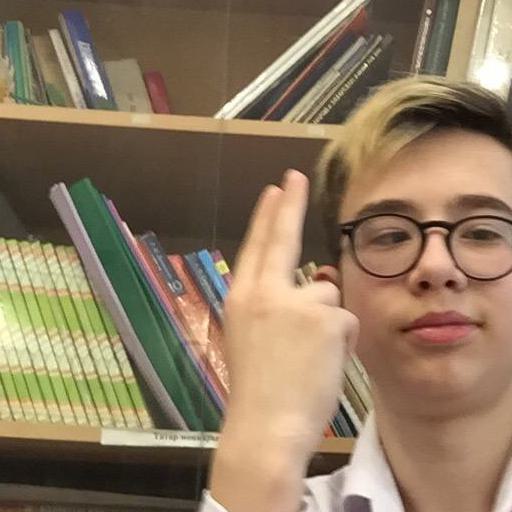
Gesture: two_up_inverted